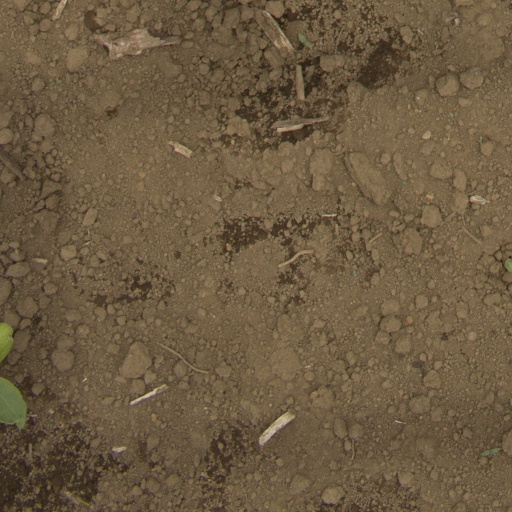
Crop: Jerusalem artichoke